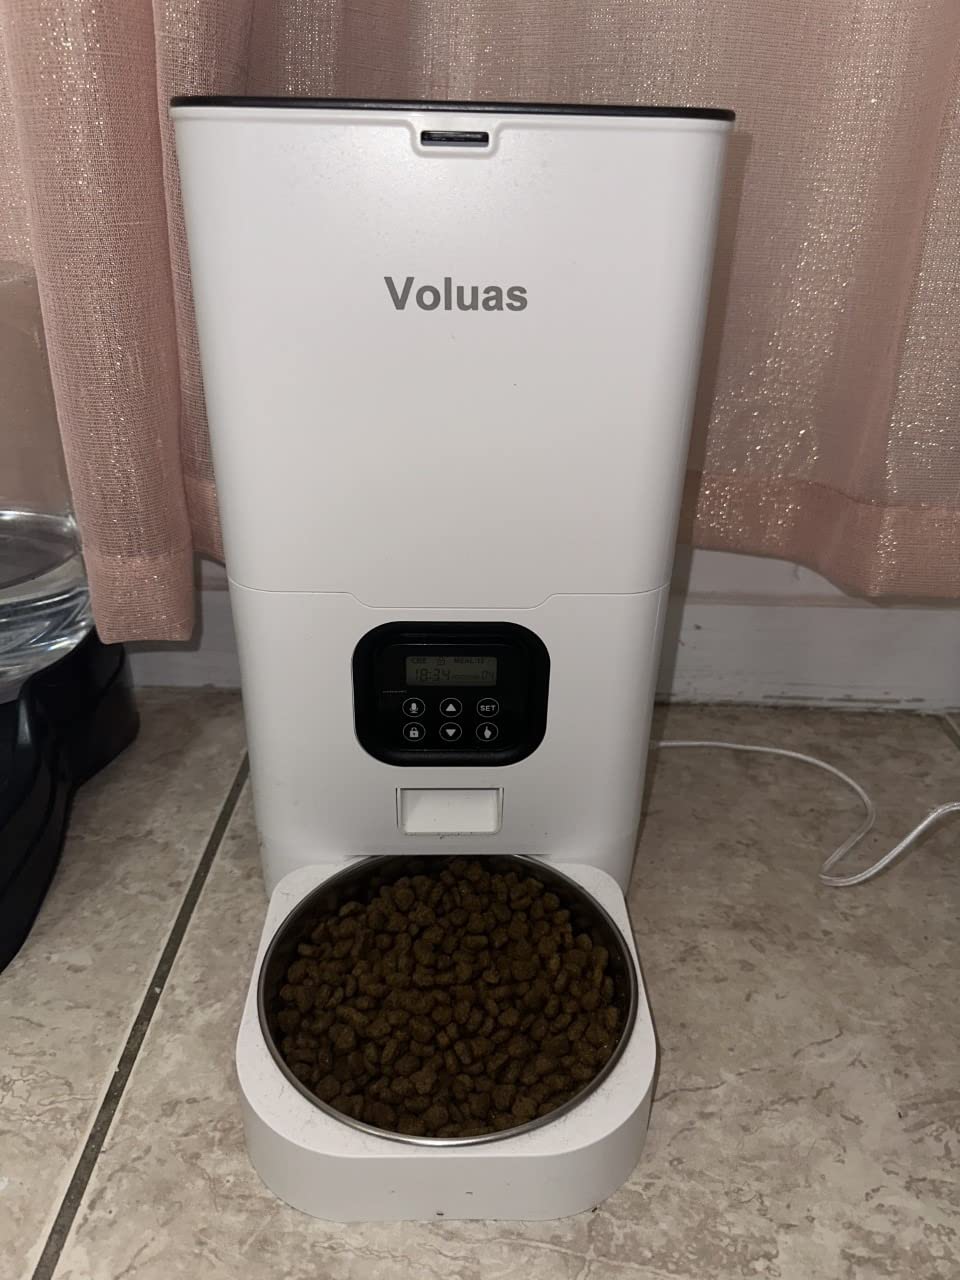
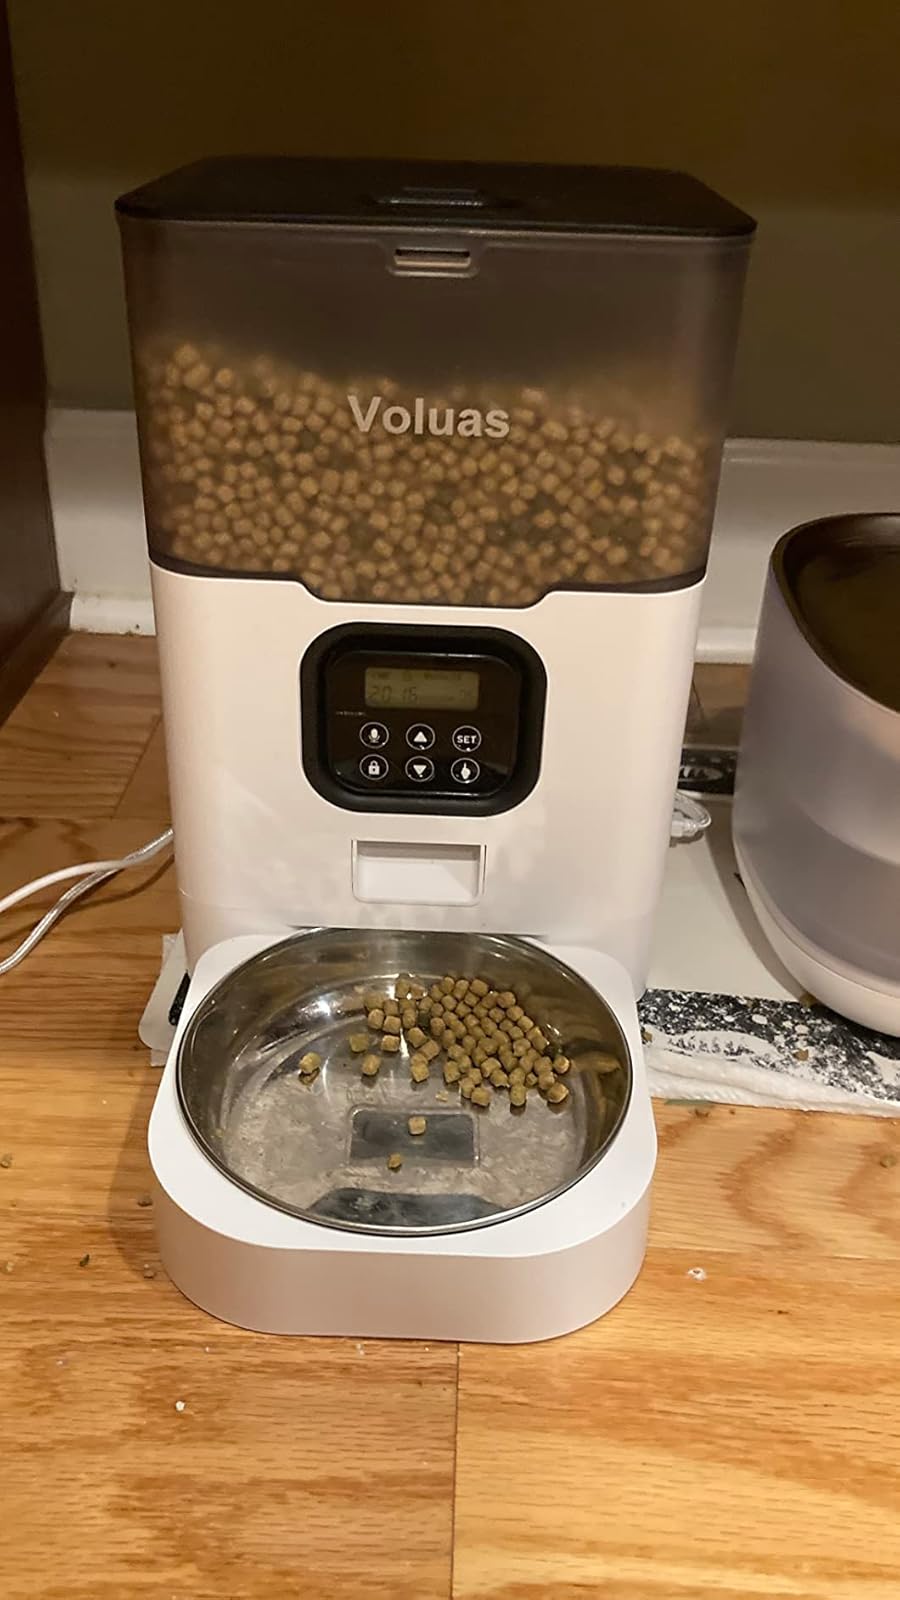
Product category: items_feeder
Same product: no